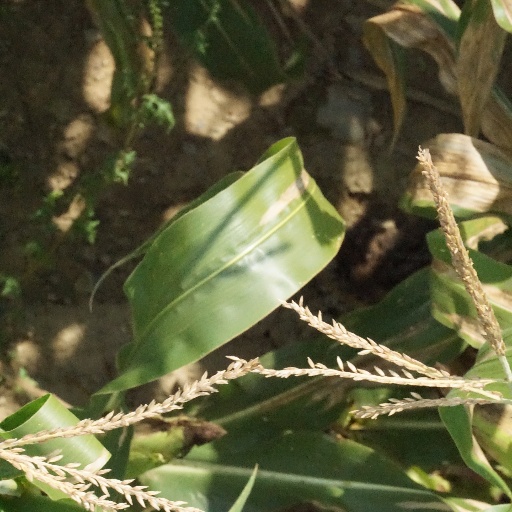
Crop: maize; corn